Lordship of Denbigh

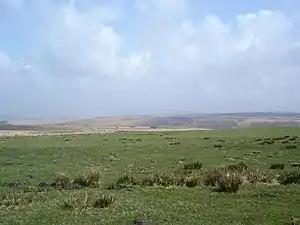
Common land on Denbigh Moors

Although it became merged with the crown in 1461, it retained its identity as a Lordship outside of the Kingdom of England until, as with the rest of Wales, it was incorporated into the kingdom by the Laws in Wales Acts 1535–1542. From 1 November 1536, Denbighland ceded its judicial powers to a new county of Denbighshire on the same model as English counties. Denbighland formed the main part of the new county, but the county also took in several other surrounding territories. However, the baronial courts were allowed to maintain significant rights in respect of tenurial disputes between the tenants and the lordship. This and its corporate identity gave the lordship significance even after 1542.